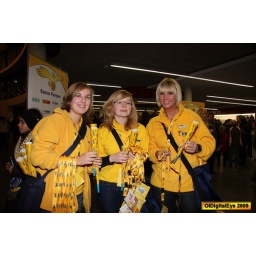
oldenburg ewe baskets vs bonn foto by OlDigitalEye 2009 01 31 7815_2